Culture of England

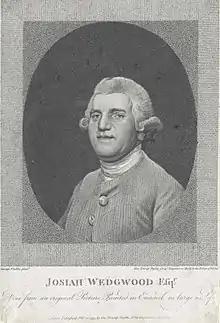
Josiah Wedgwood was a leading entrepreneur in the Industrial Revolution.

The circus is a tradition form of entertainment in England. Chipperfield's Circus dates back more than 300 years in Britain, making it one of the oldest family circus dynasties. Philip Astley is regarded as the father of the modern circus. Following his invention of the circus ring in 1768, Astley's Amphitheatre opened in London in 1773. As an equestrian master Astley had a skill for trick horse-riding, and when he added tumblers, tightrope-walkers, jugglers, performing dogs, and a clown to fill time between his own demonstrations – the modern circus was born. The Hughes Royal Circus was popular in London in the 1780s. Pablo Fanque's Circus Royal, among the most popular circuses of Victorian England, showcased William Kite. Joseph Grimaldi, the most celebrated of clowns from England is considered the father of modern clowning.